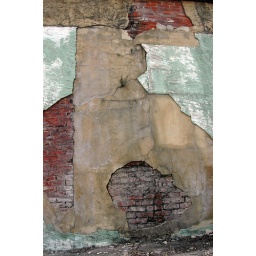
wall in brick, cement, and green